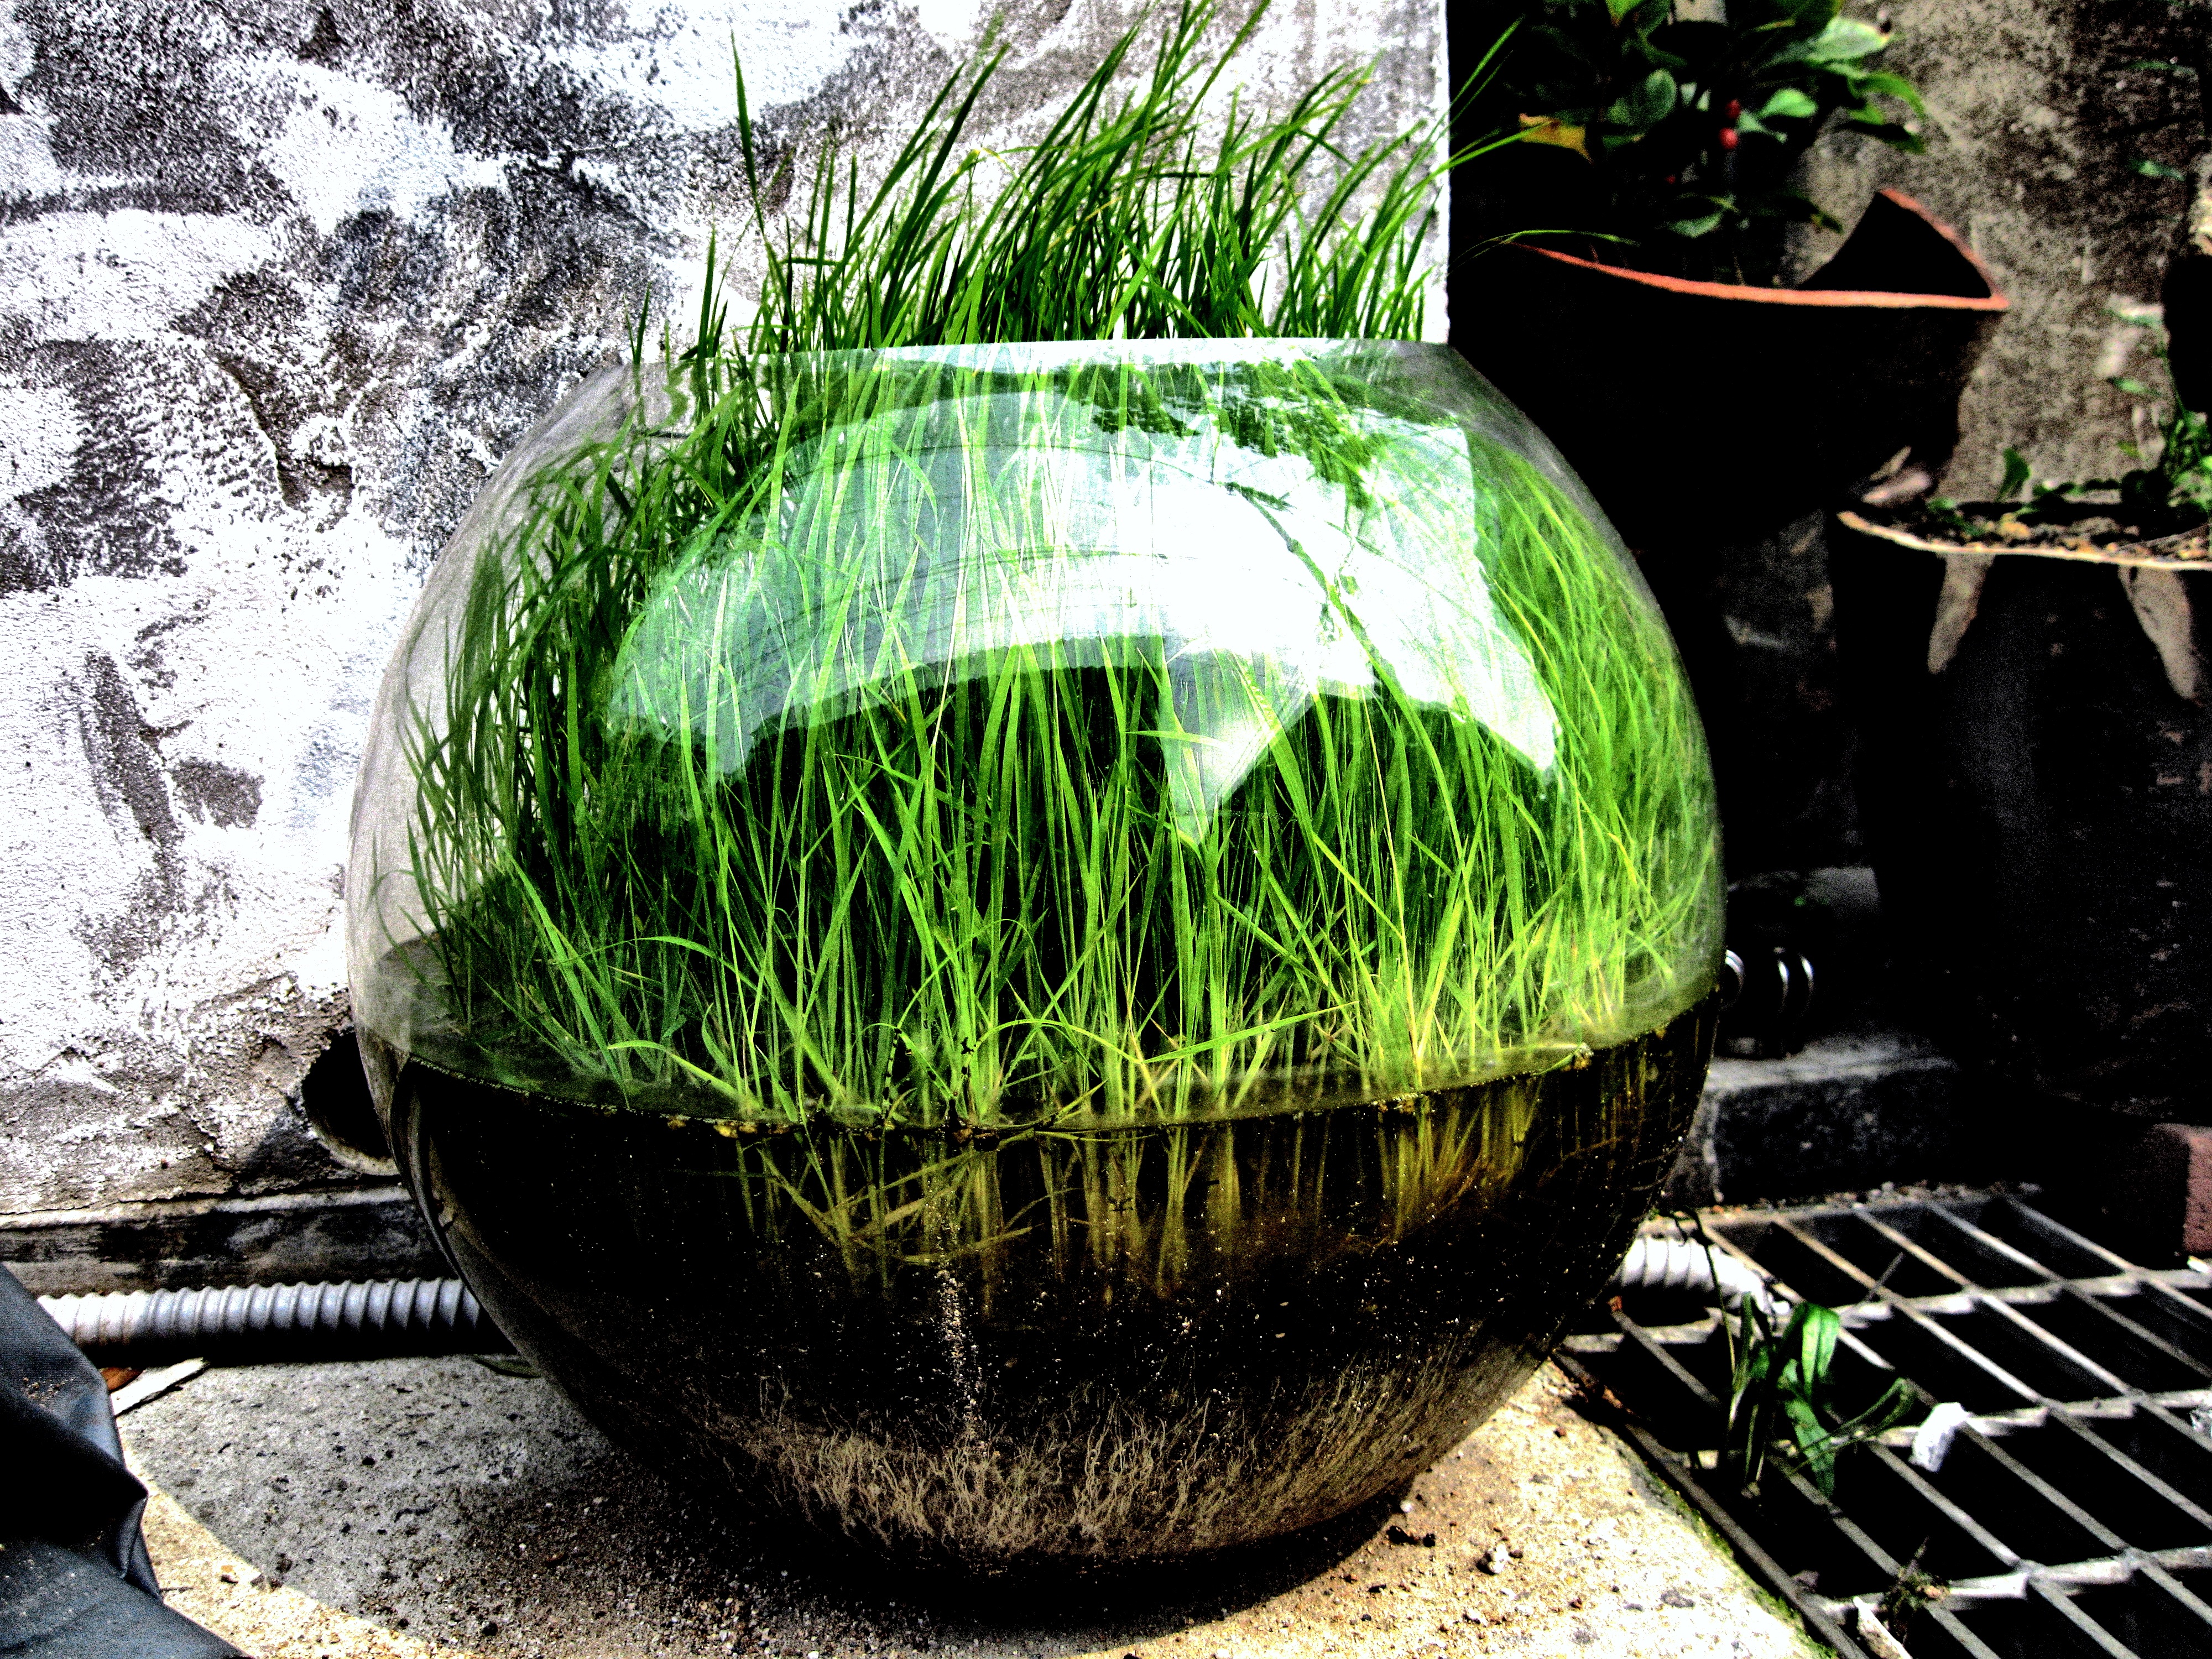
tree, grass, plant, leaf, bowl, green, backyard, soil, botany, garden, healthy, street art, turf, art, water feature, indie, green grass, pop art, man made object, indie art